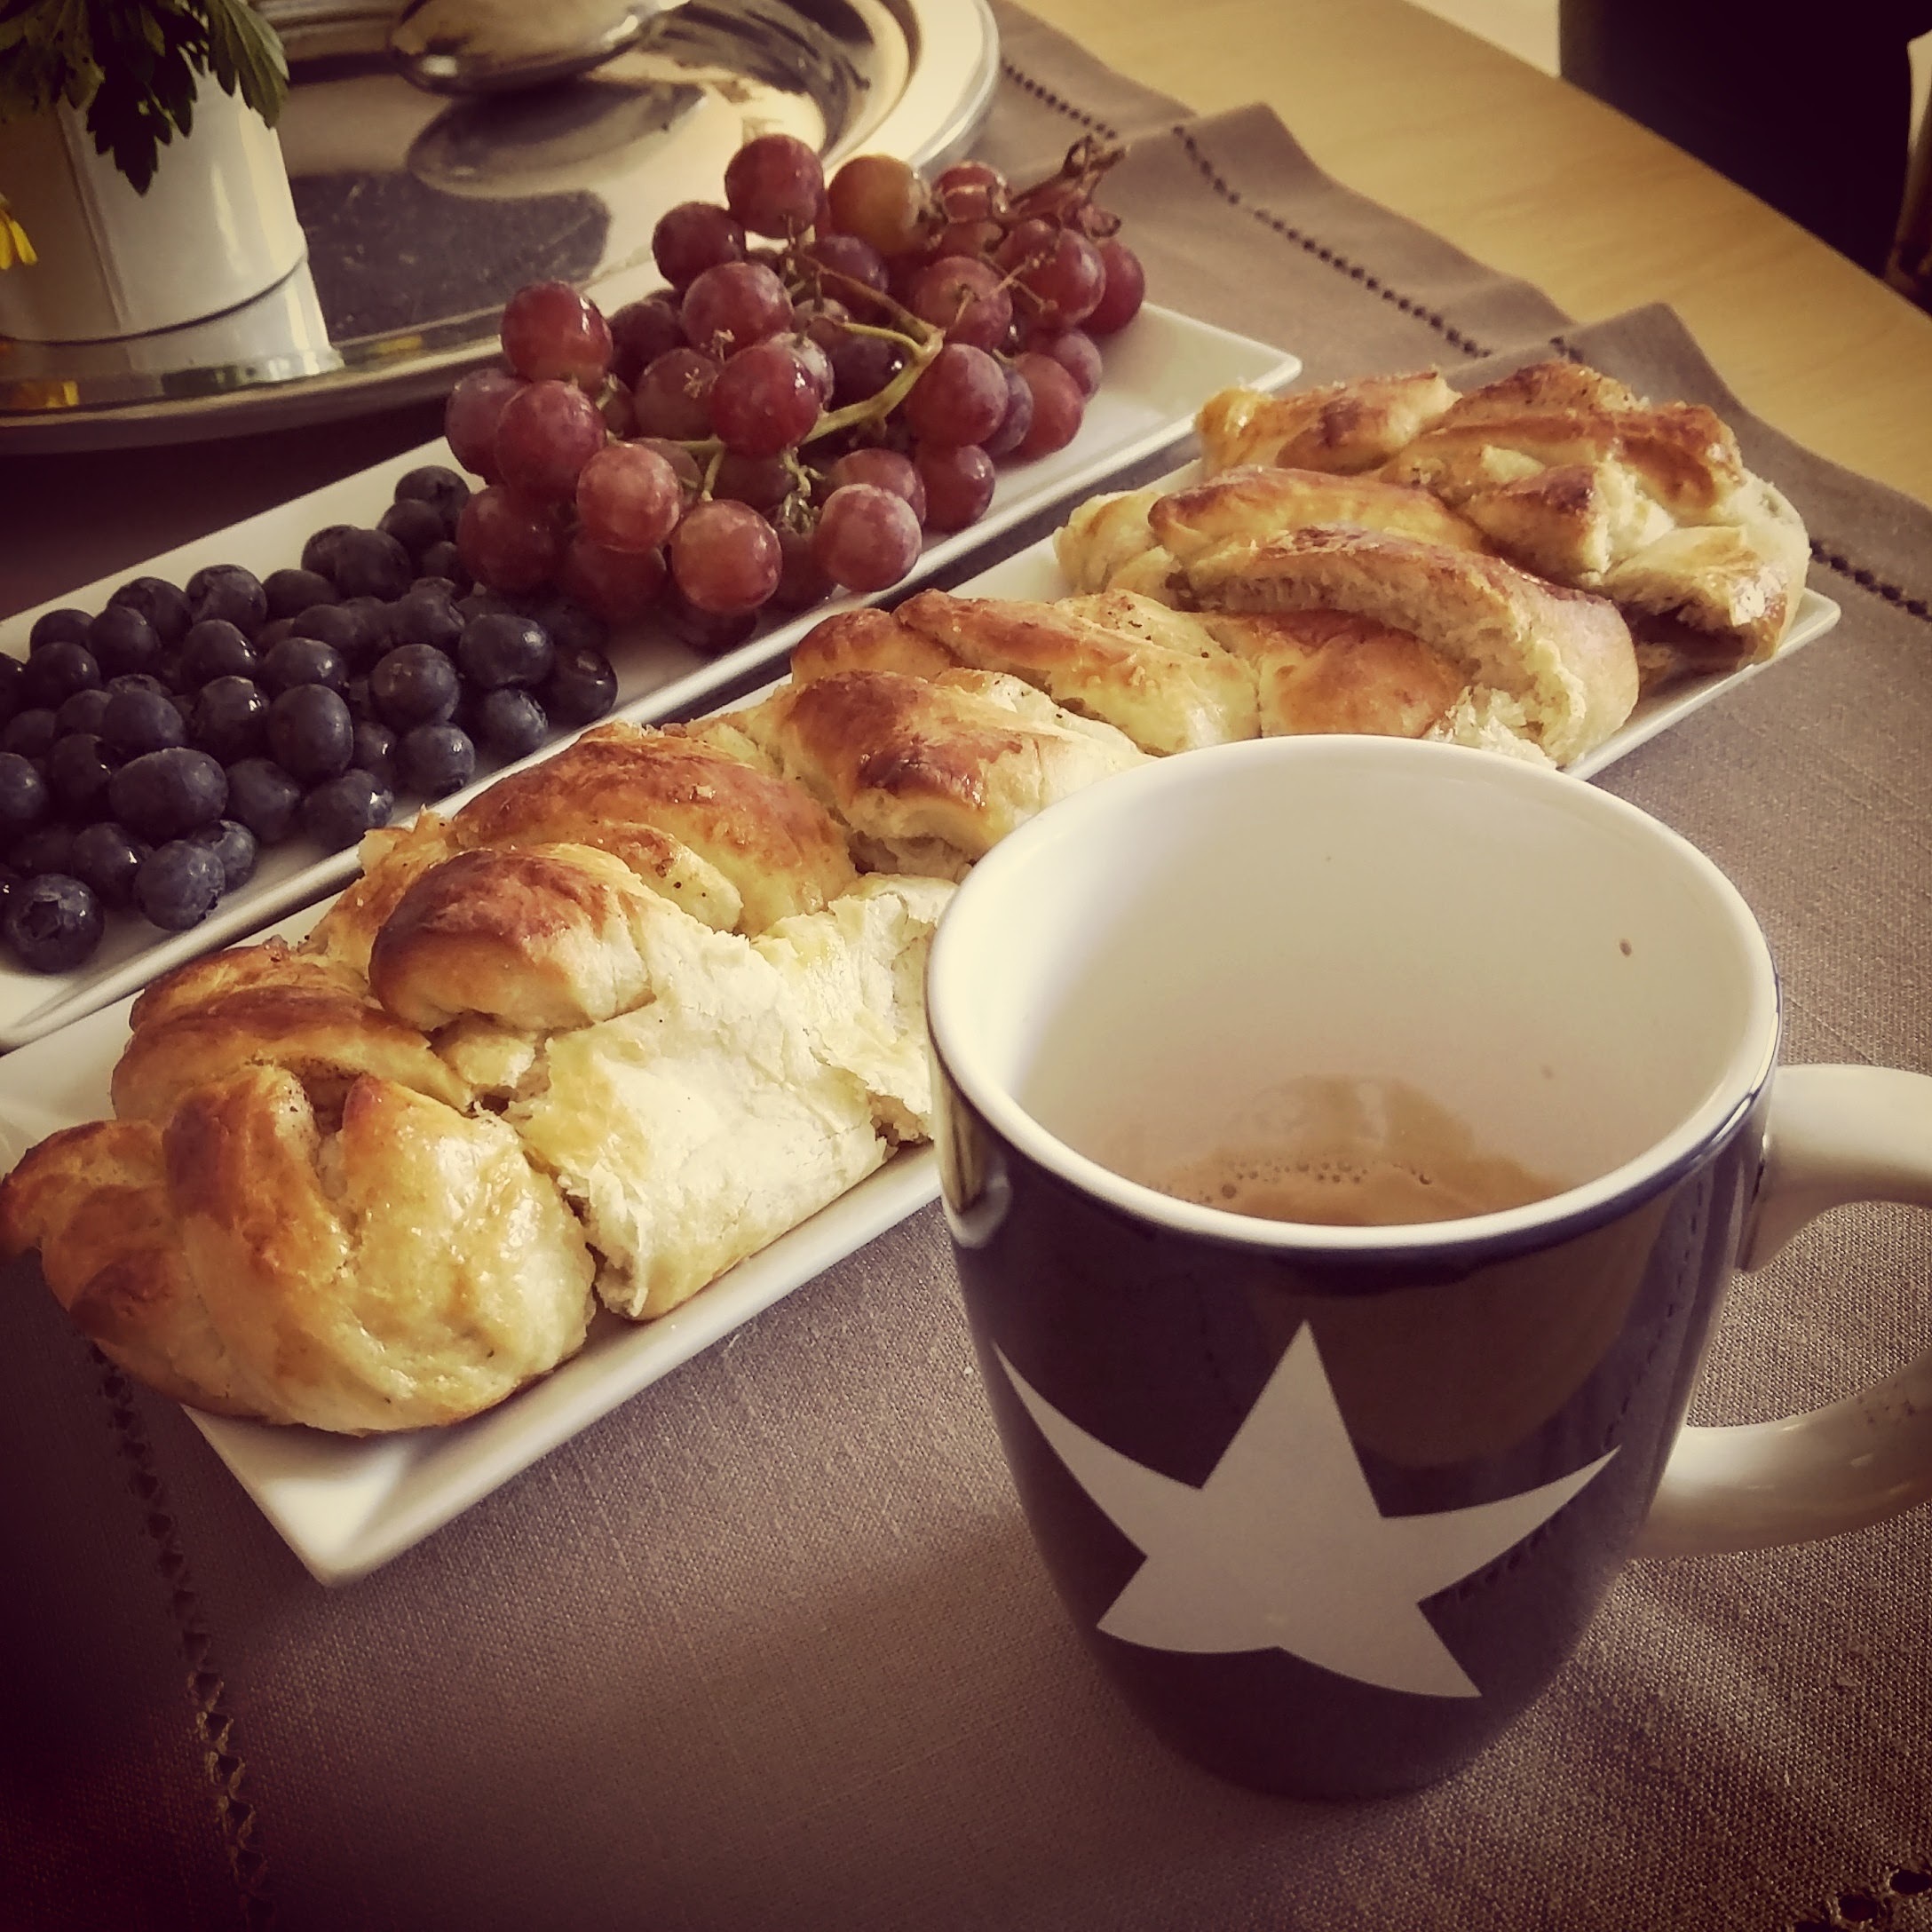
coffee, morning, cup, dish, meal, food, produce, breakfast, baking, dessert, cuisine, cake, bakery, grapes, brunch